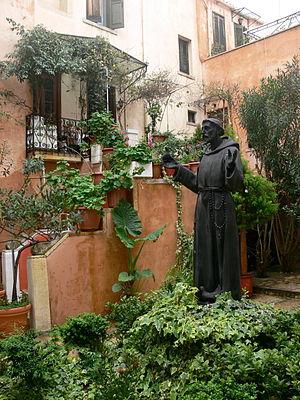
Statue de saint François d'Assise dans la cour de l'église catholique de Chania en Crète.